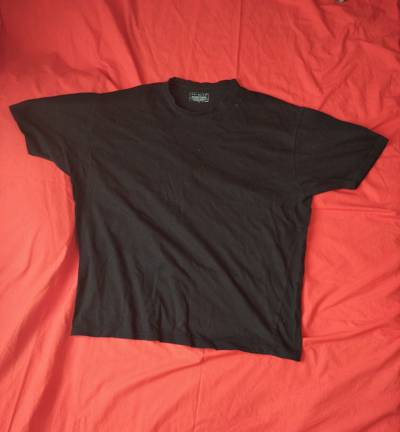
Waste category: clothes